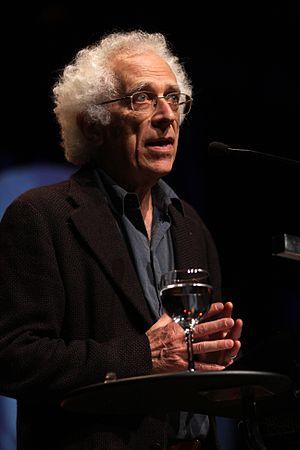
Tzvetan Todorov [tsvetan tɔdɔʁɔf], né le 1ᵉʳ mars 1939 à Sofia et mort le 7 février 2017 à Paris, est un critique littéraire, sémiologue, historien des idées et essayiste français d'origine bulgare.